Velox boiler

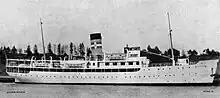
SS Bore II. The first vessel to be exclusively equipped with Velox boilers.

The vast majority of Velox boilers were used for electrical generation. In power stations Velox boilers were valued for their rapid starting times and compact size. Velox boilers were also built for ships and railway locomotives however they never found widespread use in these applications. In 1939, BBC delivered a single Velox boiler to the British Royal Aircraft Establishment in Farnborough for evaluation and testing.